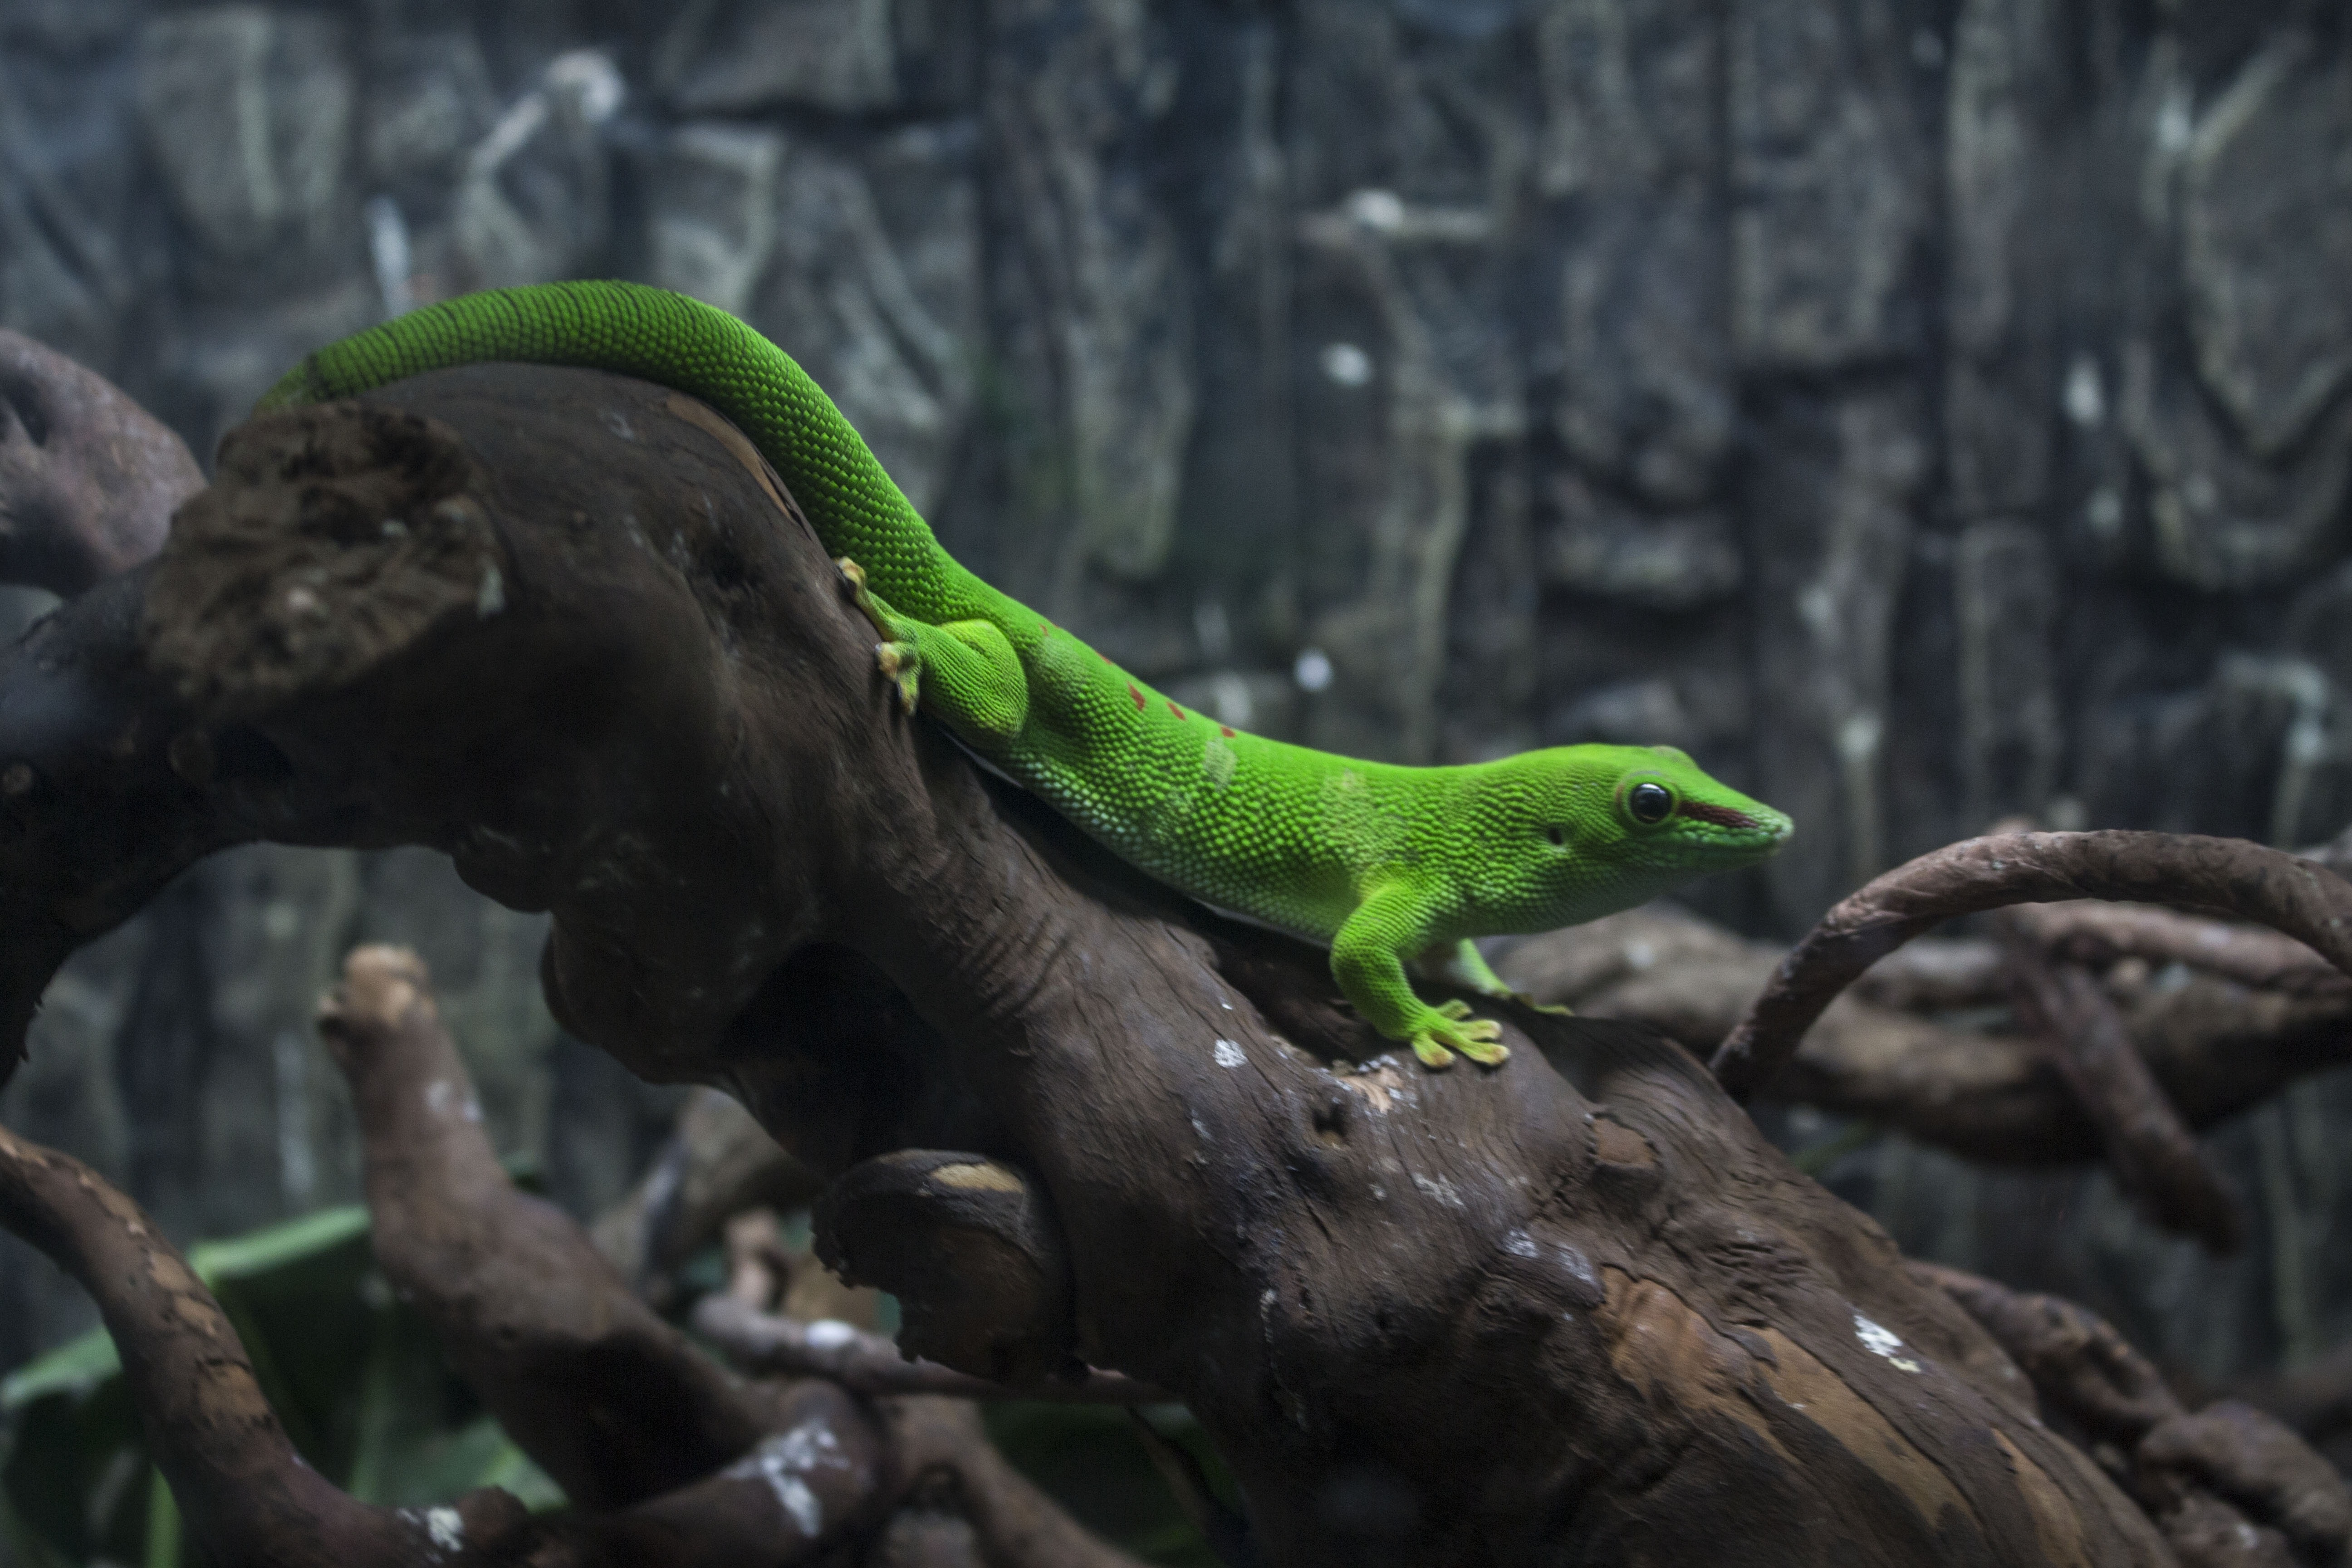
nature, forest, branch, animal, wildlife, zoo, green, jungle, reptile, fauna, lizard, vertebrate, discoloration, scaled reptile